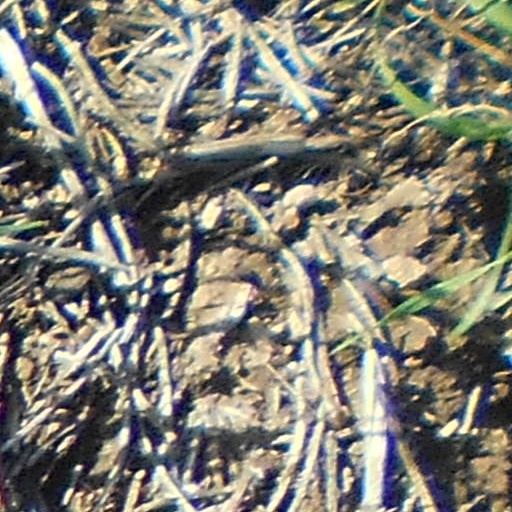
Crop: wheat